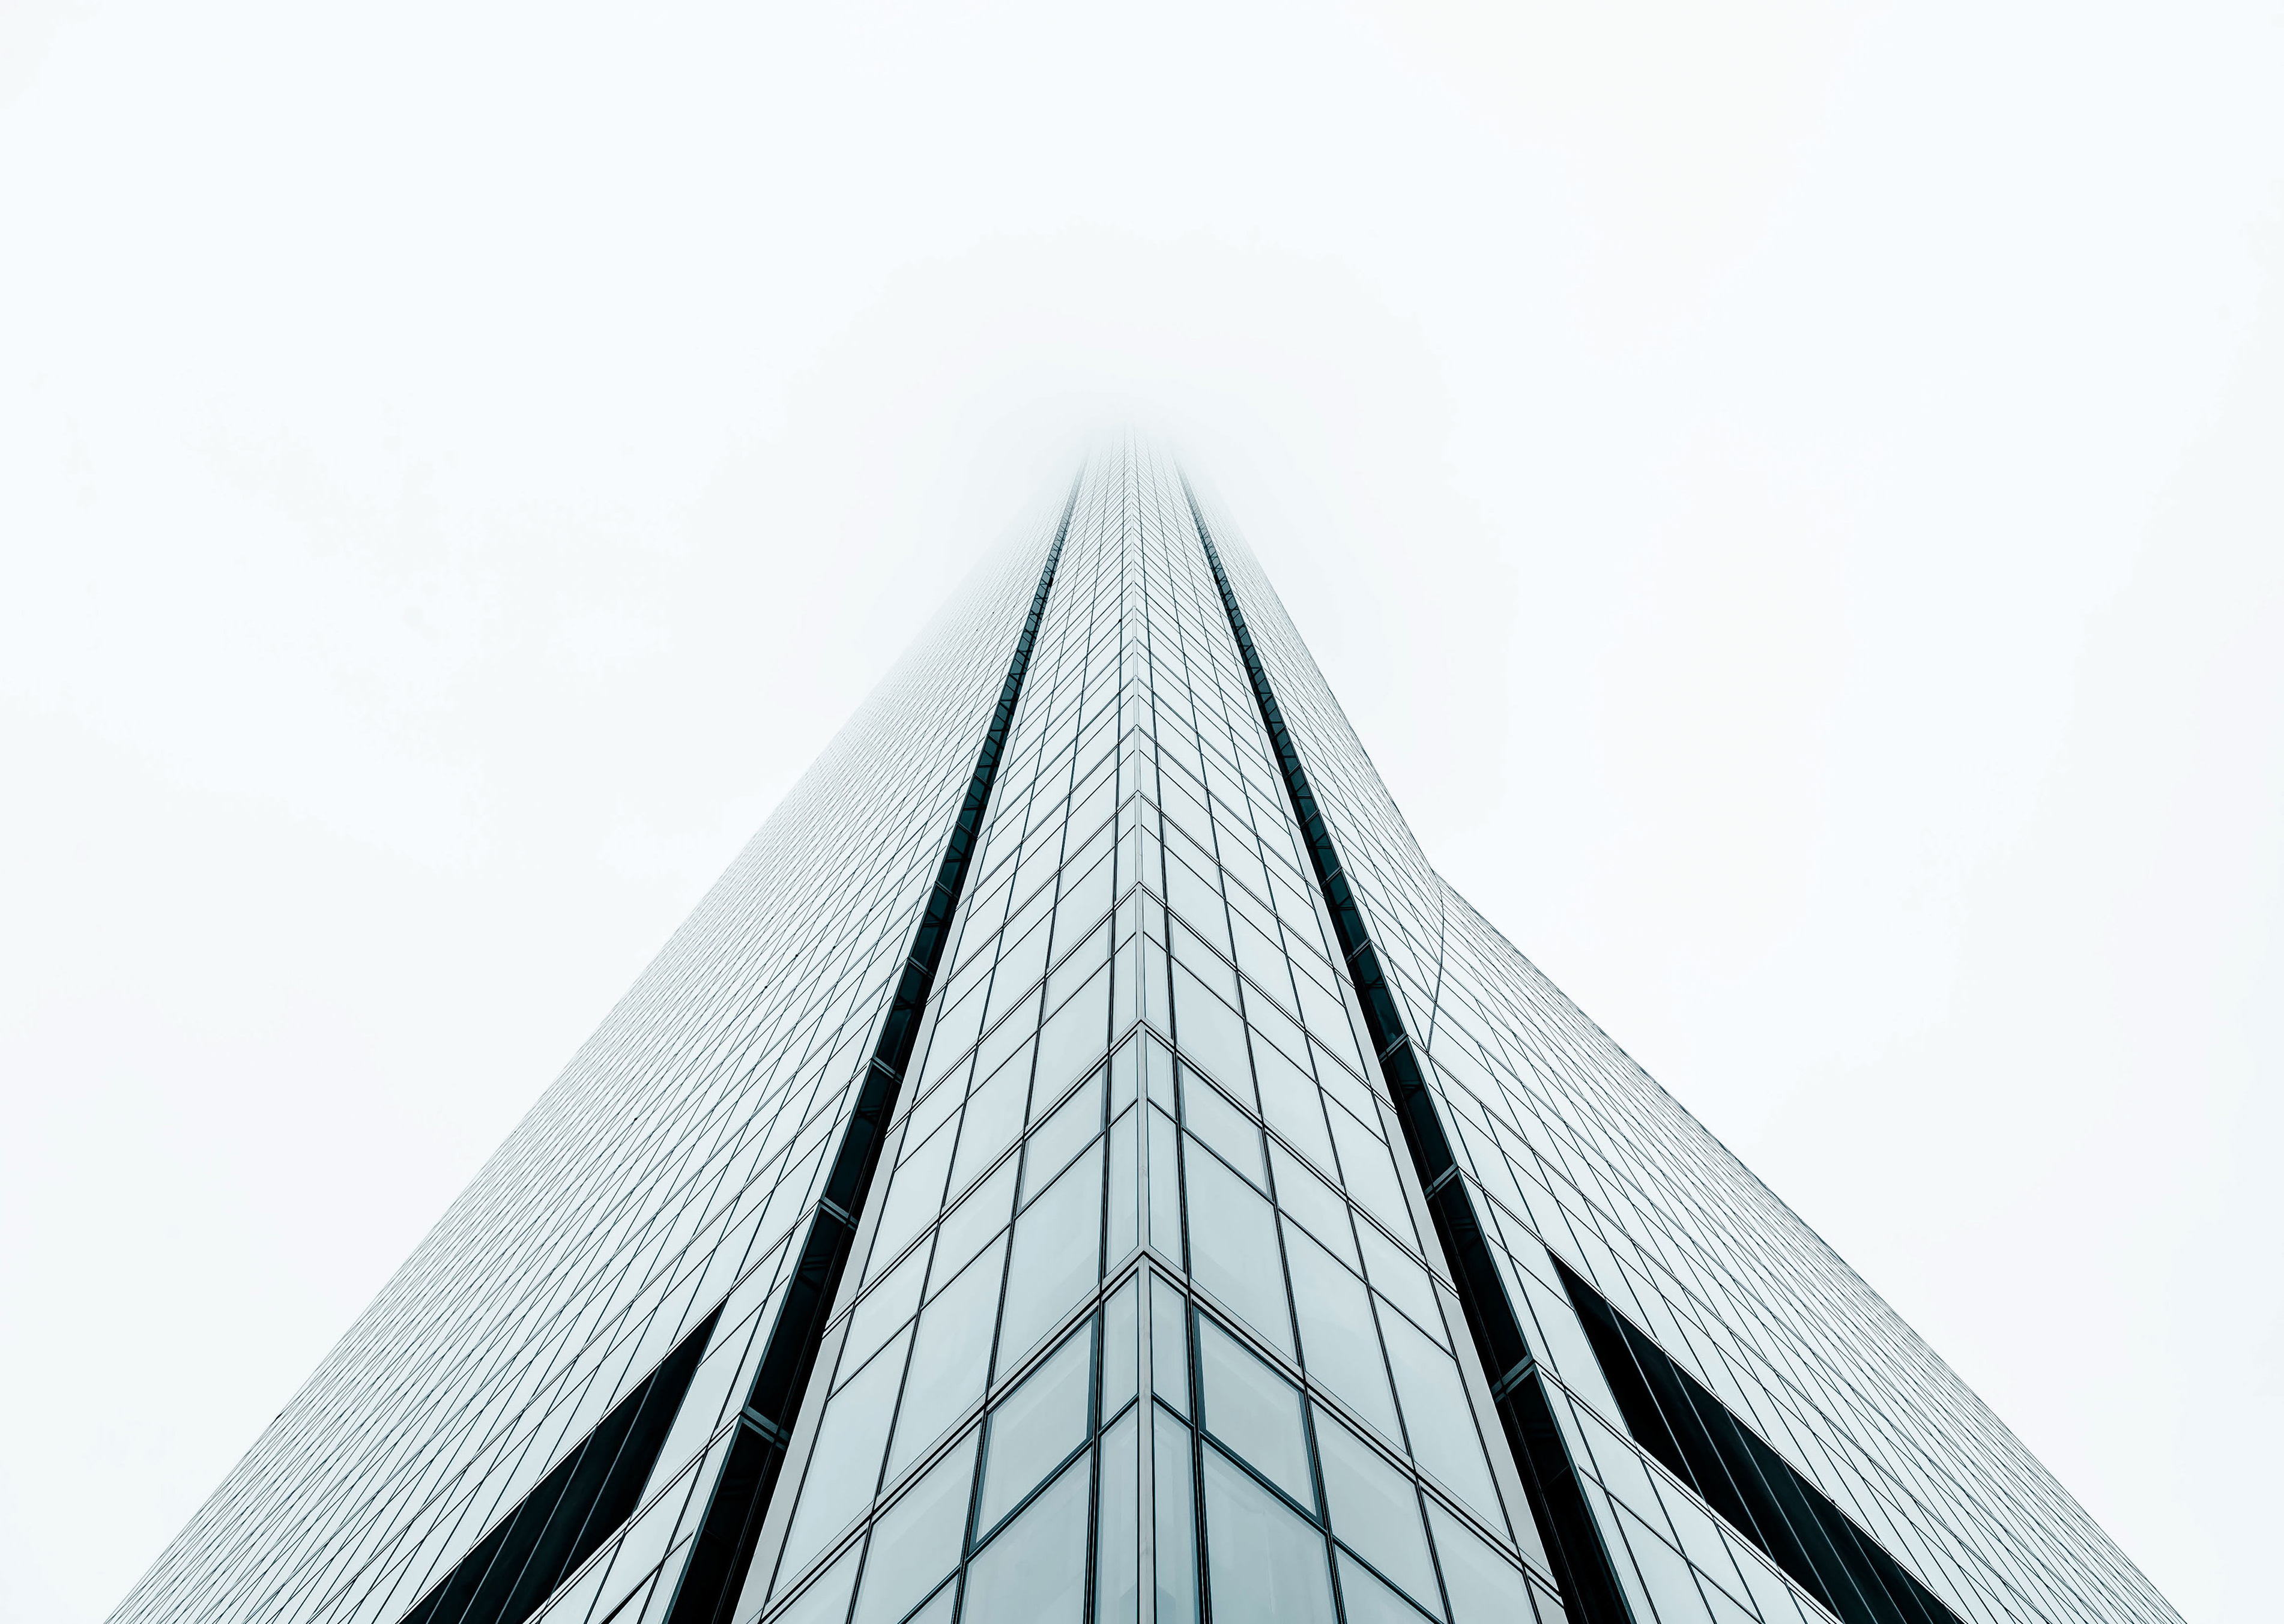
black and white, architecture, skyscraper, line, tower, landmark, monochrome, tower block, spire, symmetry, shape, monochrome photography